Santosh Mohan Dev

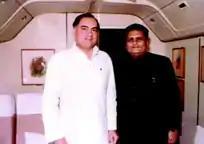
Dev with Prime Minister Rajiv Gandhi

During his political career as an elected representative, Dev held crucial cabinet and non Cabinet posts. Dev had represented India in the Population Conference held in China in 1982 and was a member of the Indian Parliamentary Delegation to Commonwealth Parliamentary Conference at Isle of Man in 1984. He was the Union Minister of State for Tourism and Communications during 1986-1988 and the Union Minister of State for Home Affairs during 1988–1989. He also held the charge of Union Minister of State for Steel (Independent Charge) in 1991. Dev was elected to the Lok Sabha for the first time in 1980 from Silchar constituency in Assam. Subsequently, he was re-elected to Lok Sabha in 1984 from Silchar constituency and in 1989 and 1991 from Tripura West constituency. Dev was again elected to the Lok Sabha in 1996, 1999 and 2004 from Silchar constituency. Dev was Chairman, Public Accounts Committee during 1990-1991 and was a member of the Parliamentary Committee of General Purpose Committee. He was also member of Tea Board during 1981–83. Between 1999-2004 Dev held various parliamentary responsibilities including being the Chairman of Committee on Energy, Member of House Committee and Member of General Purposes Committee. Santosh Mohan Dev lost to Kabindra Purkayastha of the BJP in the 2009 elections for the 15th Lok Sabha.